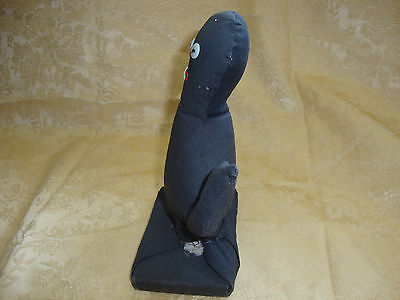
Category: toaster